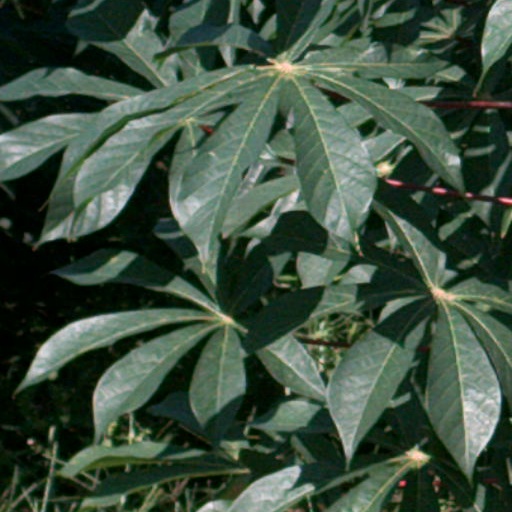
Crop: cassava